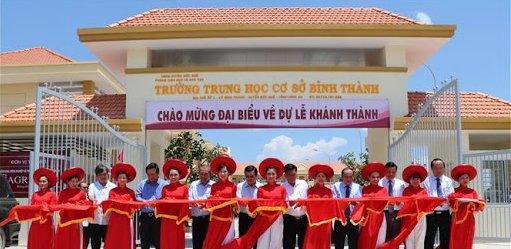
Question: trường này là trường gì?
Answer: trường này là trường trung học cơ sở bình thành